Captain Hook

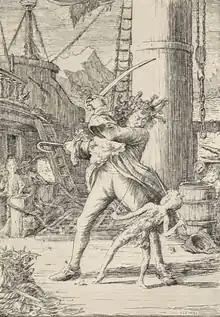
1912 illustration by Francis Donkin Bedford

Captain James Hook is the main antagonist of J. M. Barrie's 1904 play "Peter Pan; or, the Boy Who Wouldn't Grow Up" and its various adaptations, in which he is Peter Pan's archenemy. The character is a pirate captain of the brig "Jolly Roger." His two principal fears are the sight of his own blood (supposedly an unnatural colour) and the crocodile who pursues him after having previously eaten Captain Hook's hand cut off by Pan. An iron hook that replaced his severed hand has given the pirate his name.